Bernard O'Reilly (bishop of Hartford)

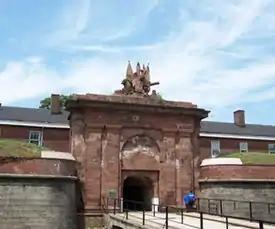
Fort Columbus (now known as Fort Jay) New York City (2005)

On 9 August 1850, O'Reilly was appointed the second bishop of Hartford by Pope Pius IX. He received his episcopal consecration on 10 November 1850 from Timon, with Bishops John McCloskey and John Fitzpatrick serving as co-consecrators, at St. Patrick Church in Rochester.